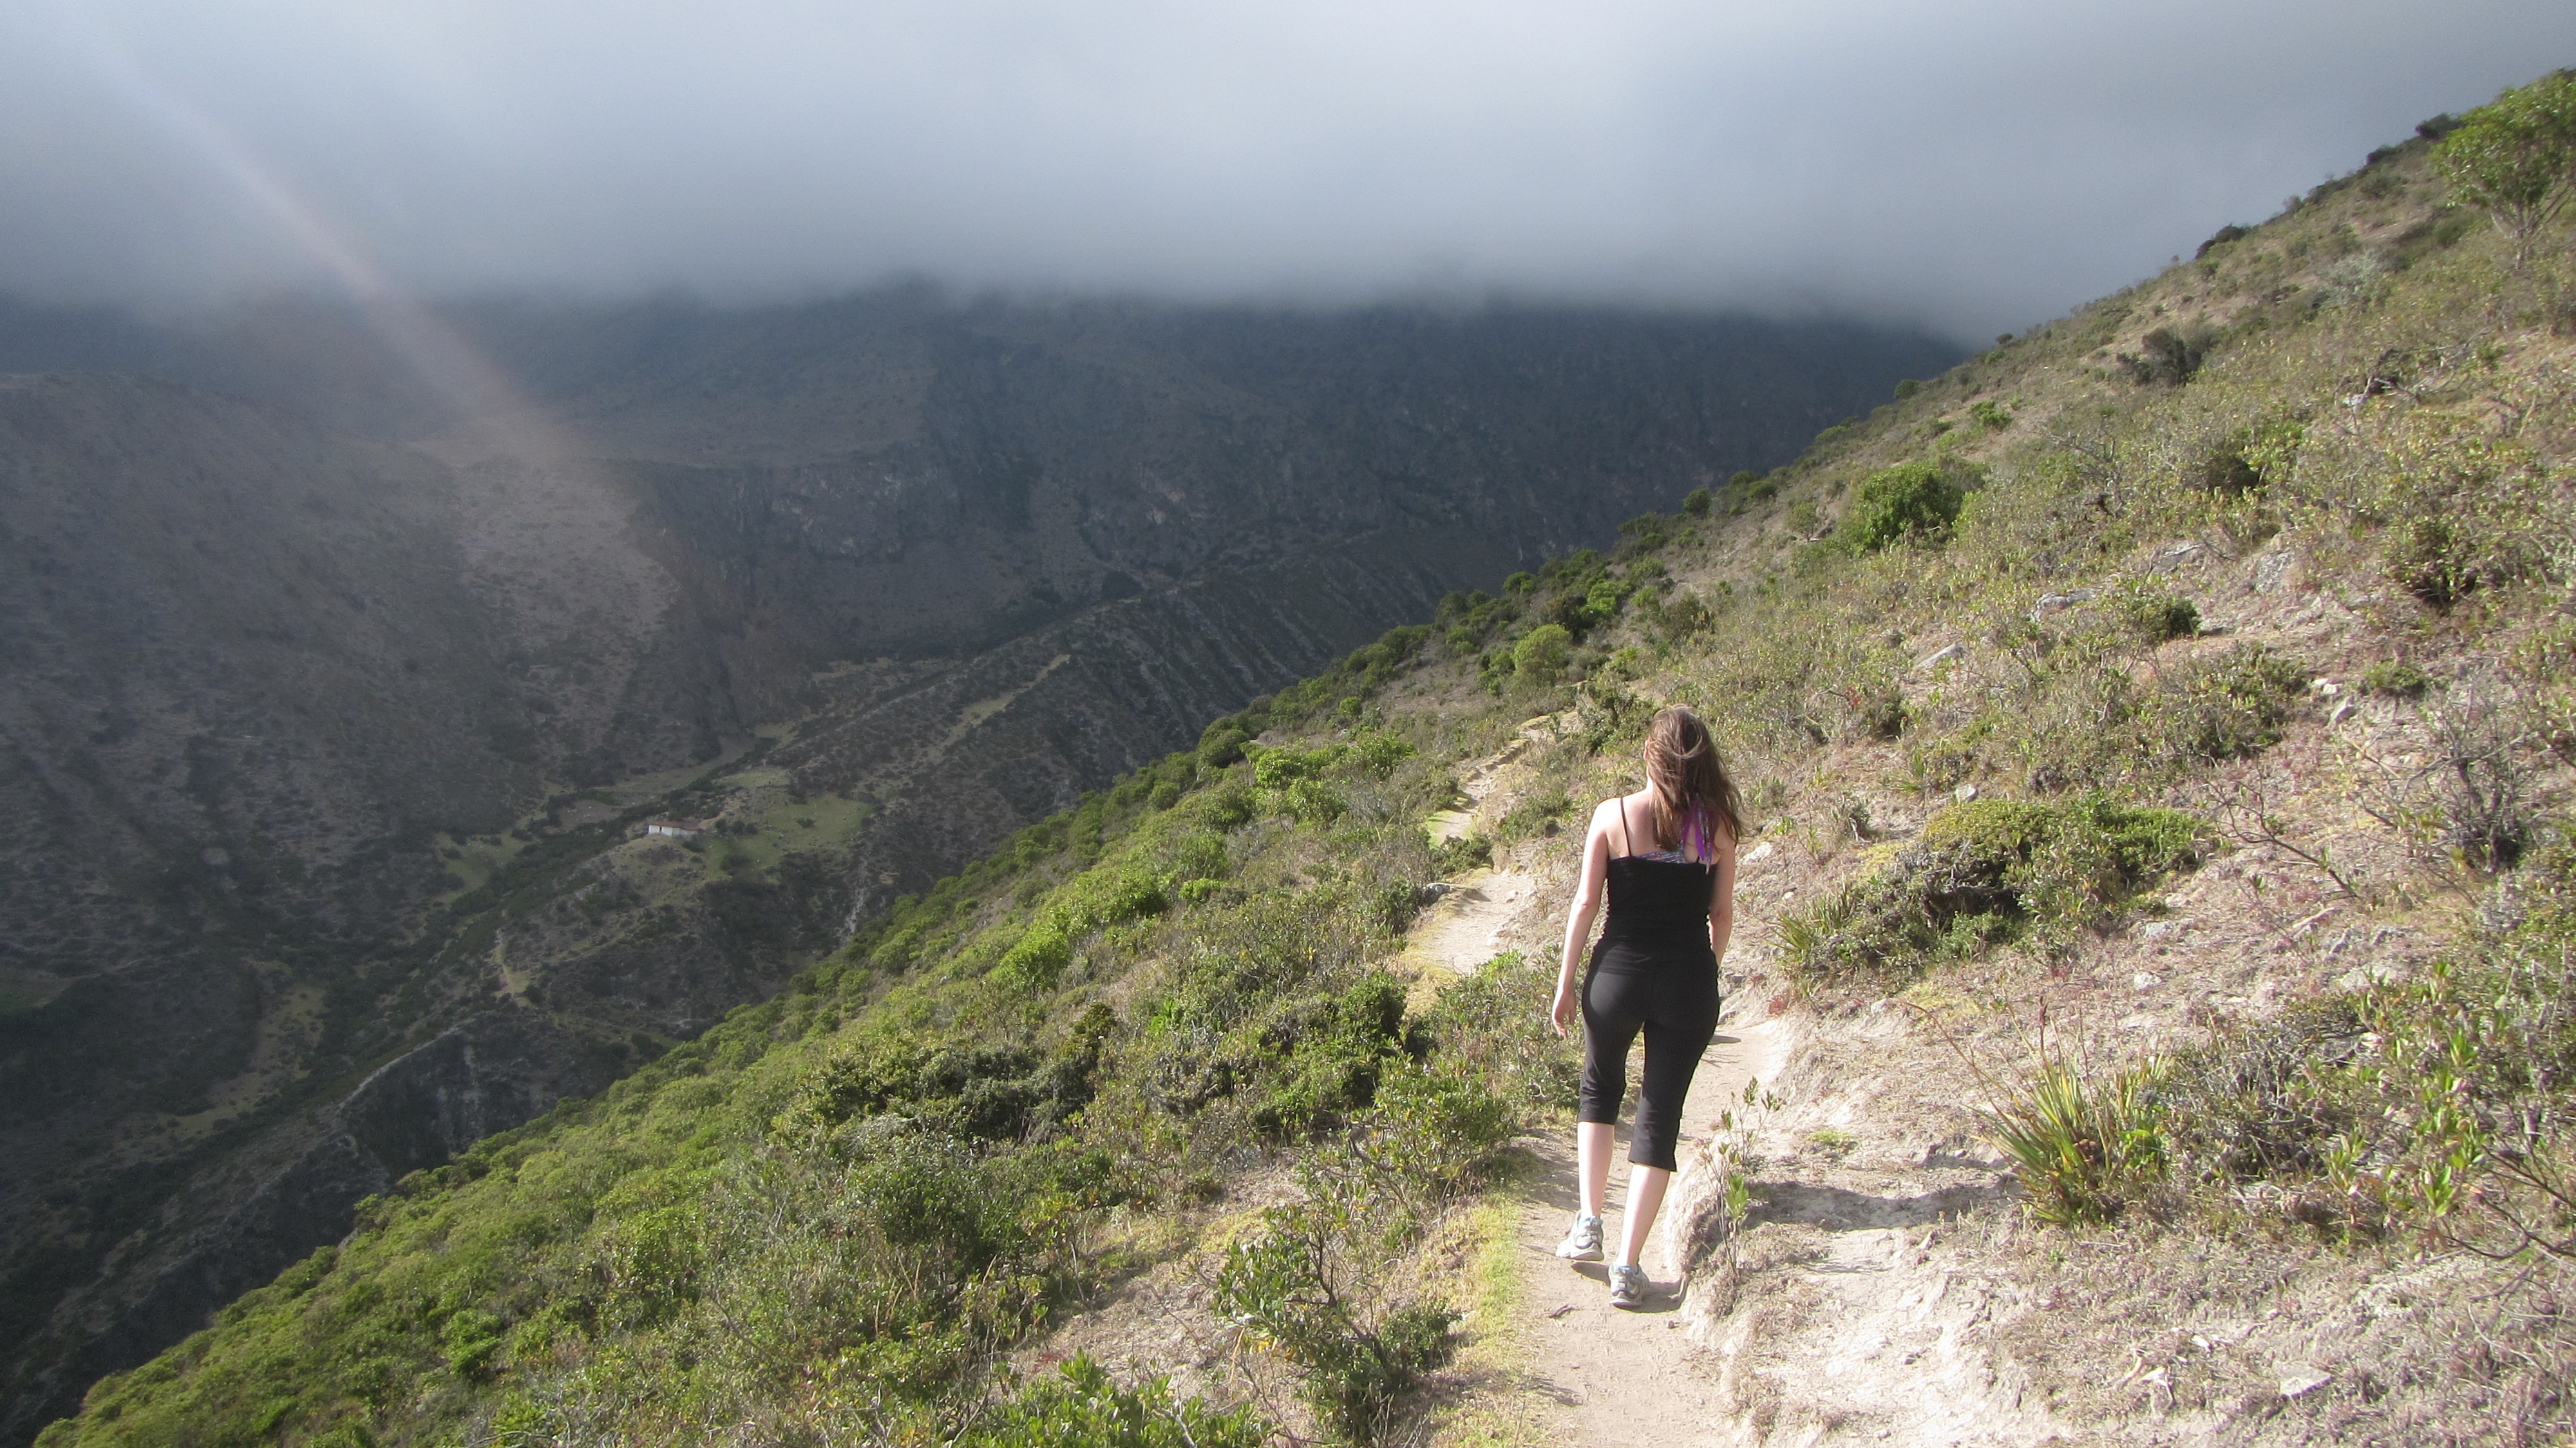
landscape, nature, path, walking, mountain, hiking, trail, hill, adventure, valley, mountain range, recreation, cliff, walk, peace, calm, climbing, extreme sport, route, ridge, mountain road, mountaineering, sports, mountains, alps, backpacking, mountain pass, outdoor recreation, mountainous landforms